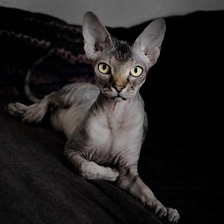
Species: cat
Breed: Sphynx